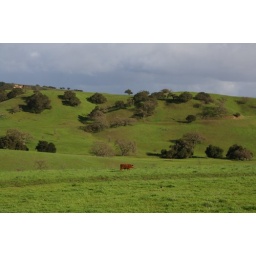
A random red Holstein (I think) cow wondering around a field near Santa Barbara.